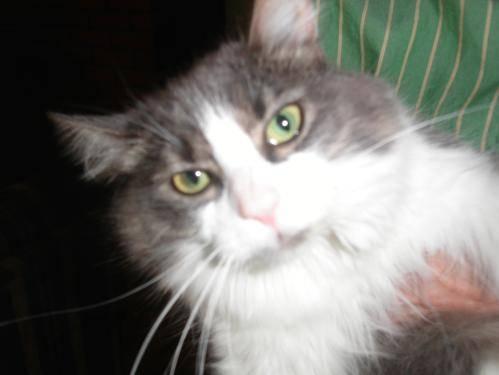
cat